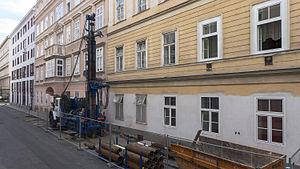
La ligne de métro U5 est une ligne planifiée du réseau de métro de Vienne. Elle sera constituée de la section sud de la ligne U2, qui en sera séparée pour être prolongée au Sud-Ouest. Les premiers plans du projet, en cours de réalisation, ont été publiés en 2014 et la mise en service de l'U5 entre les stations Frankhplatz et Karlsplatz est prévue pour 2025. L'itinéraire doit être prolongé de Frankhplatz à Elterleinplatz d'ici 2027. Sa couleur sera le turquoise.